Javier López (baseball)

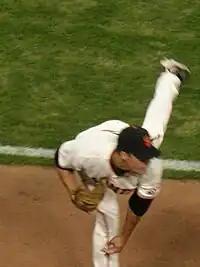
López with the Giants in 2010

On July 31, 2010, López was traded to the San Francisco Giants for Joe Martinez and John Bowker. He appeared in 27 games for the Giants, earning a 2–0 record with an ERA of 1.42. His combined record of 4–2 for the year with both Pittsburgh and San Francisco came in 77 appearances with an ERA of 2.34, both career records. Left-handed batters hit only .162 against López, lowest among all National League left-handers (minimum 85 at-bats). He ended the season five days short of qualifying for free agency.